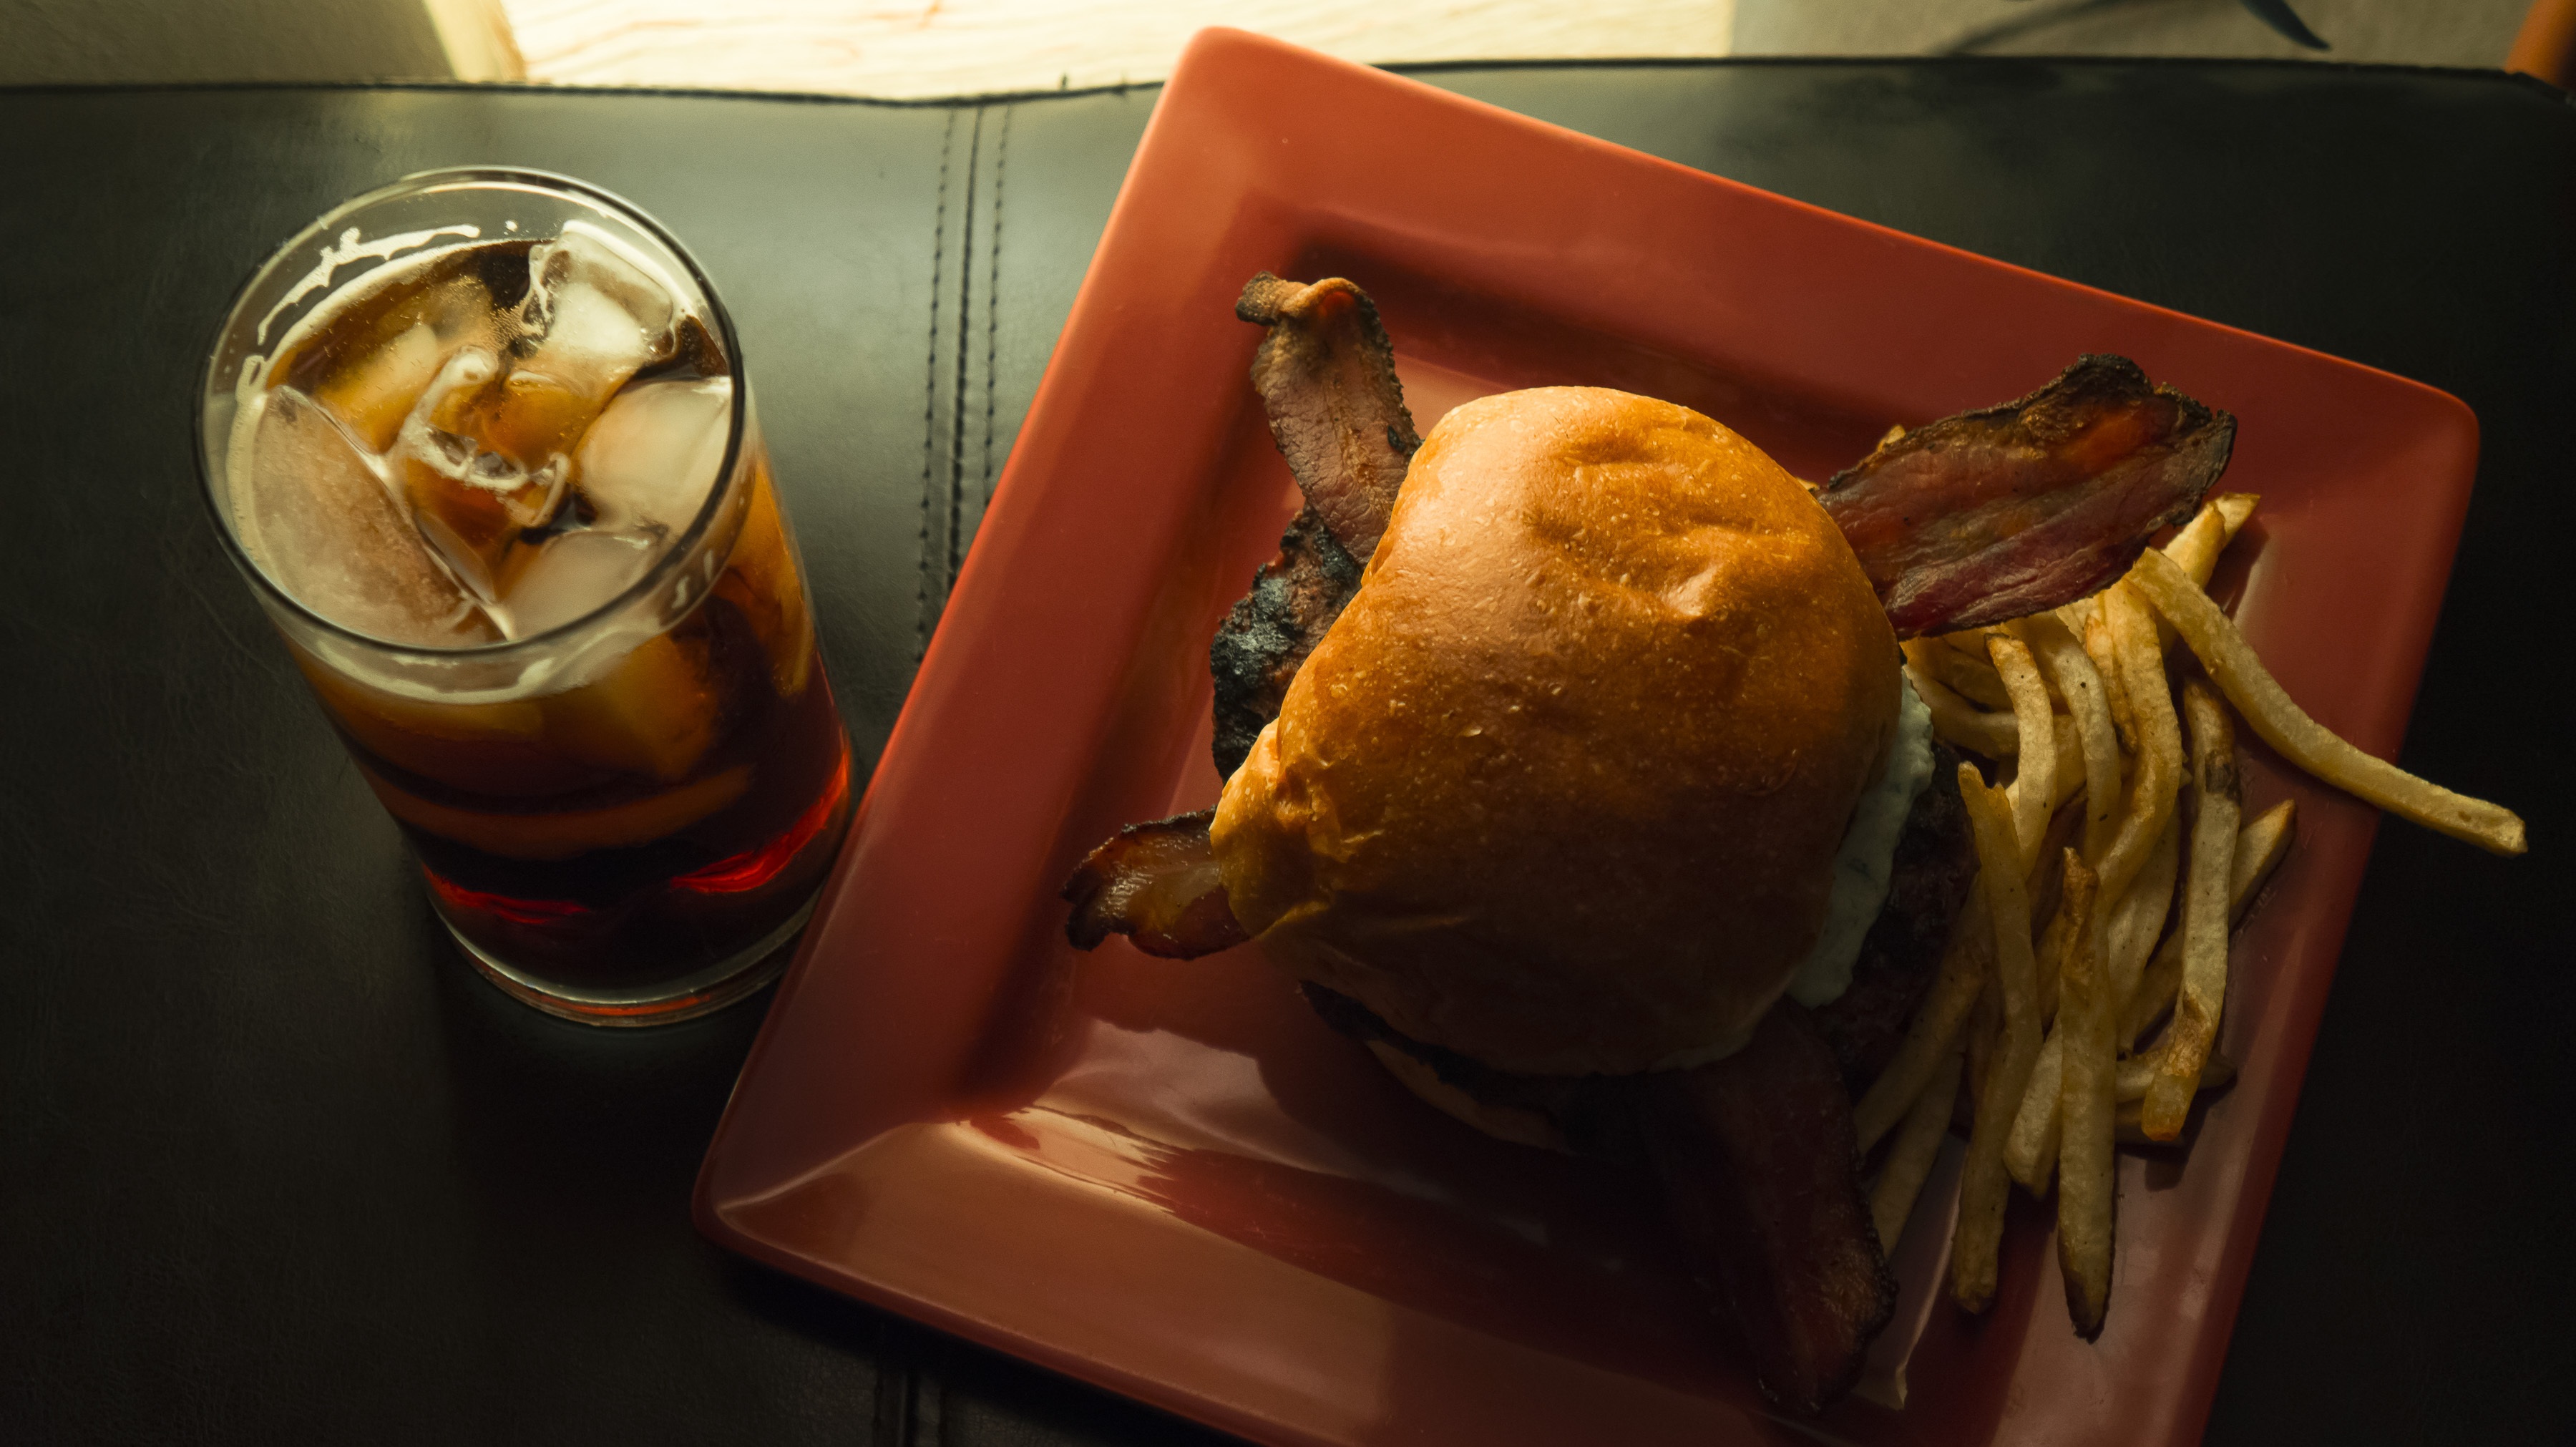
meal, food, drink, fast food, hamburger, burger, whiskey, fries, grilled, sense